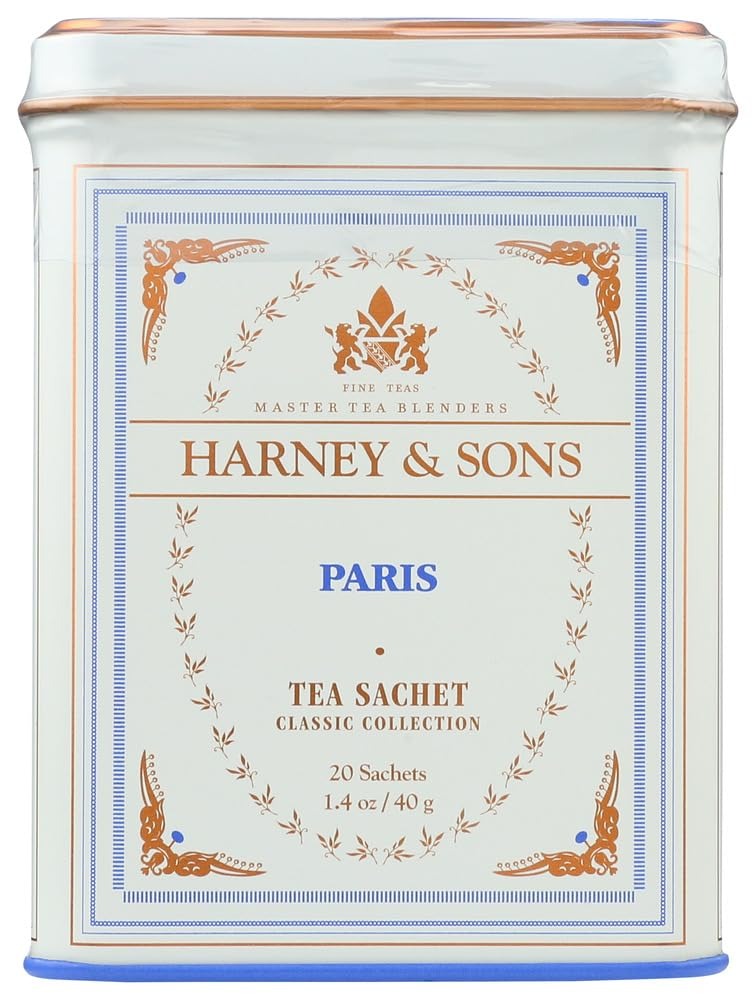
Item Name: Tea,Paris Tin
Product Description: Harney and sons tea - paris tin - case of 4 - 20 countcountry of origin : united statessize : 20 ctpack of : 4selling unit : case
Value: 4.0
Unit: Count

Price: 27.74